History of hearing aids

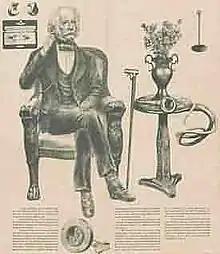
Frederick Rein's acoustic chair, designed for King John VI of Portugal in the early 19th-century.

The use of ear trumpets for the partially deaf, dates back to the 17th century. By the late 18th century, their use was becoming increasingly common. Collapsible conical ear trumpets were made by instrument makers on a one-off basis for specific clients. Well-known models of the period included the Townsend Trumpet (made by the deaf educator John Townshend), the Reynolds Trumpet (specially built for painter Joshua Reynolds) and the Daubeney Trumpet.